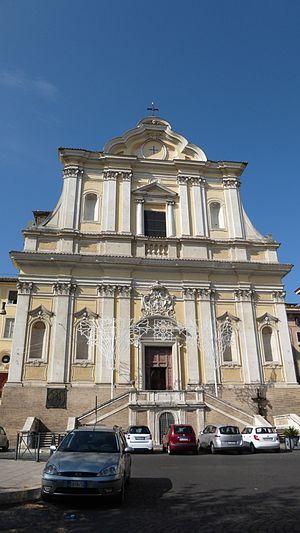
L'église Santa Maria delle Grazie alle Fornaci est une église de Rome, dans le district Aurelio, sur la place homonyme.